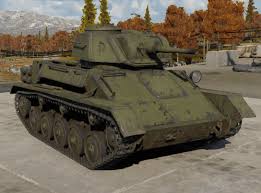
Label: T-80